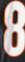
Number: 8